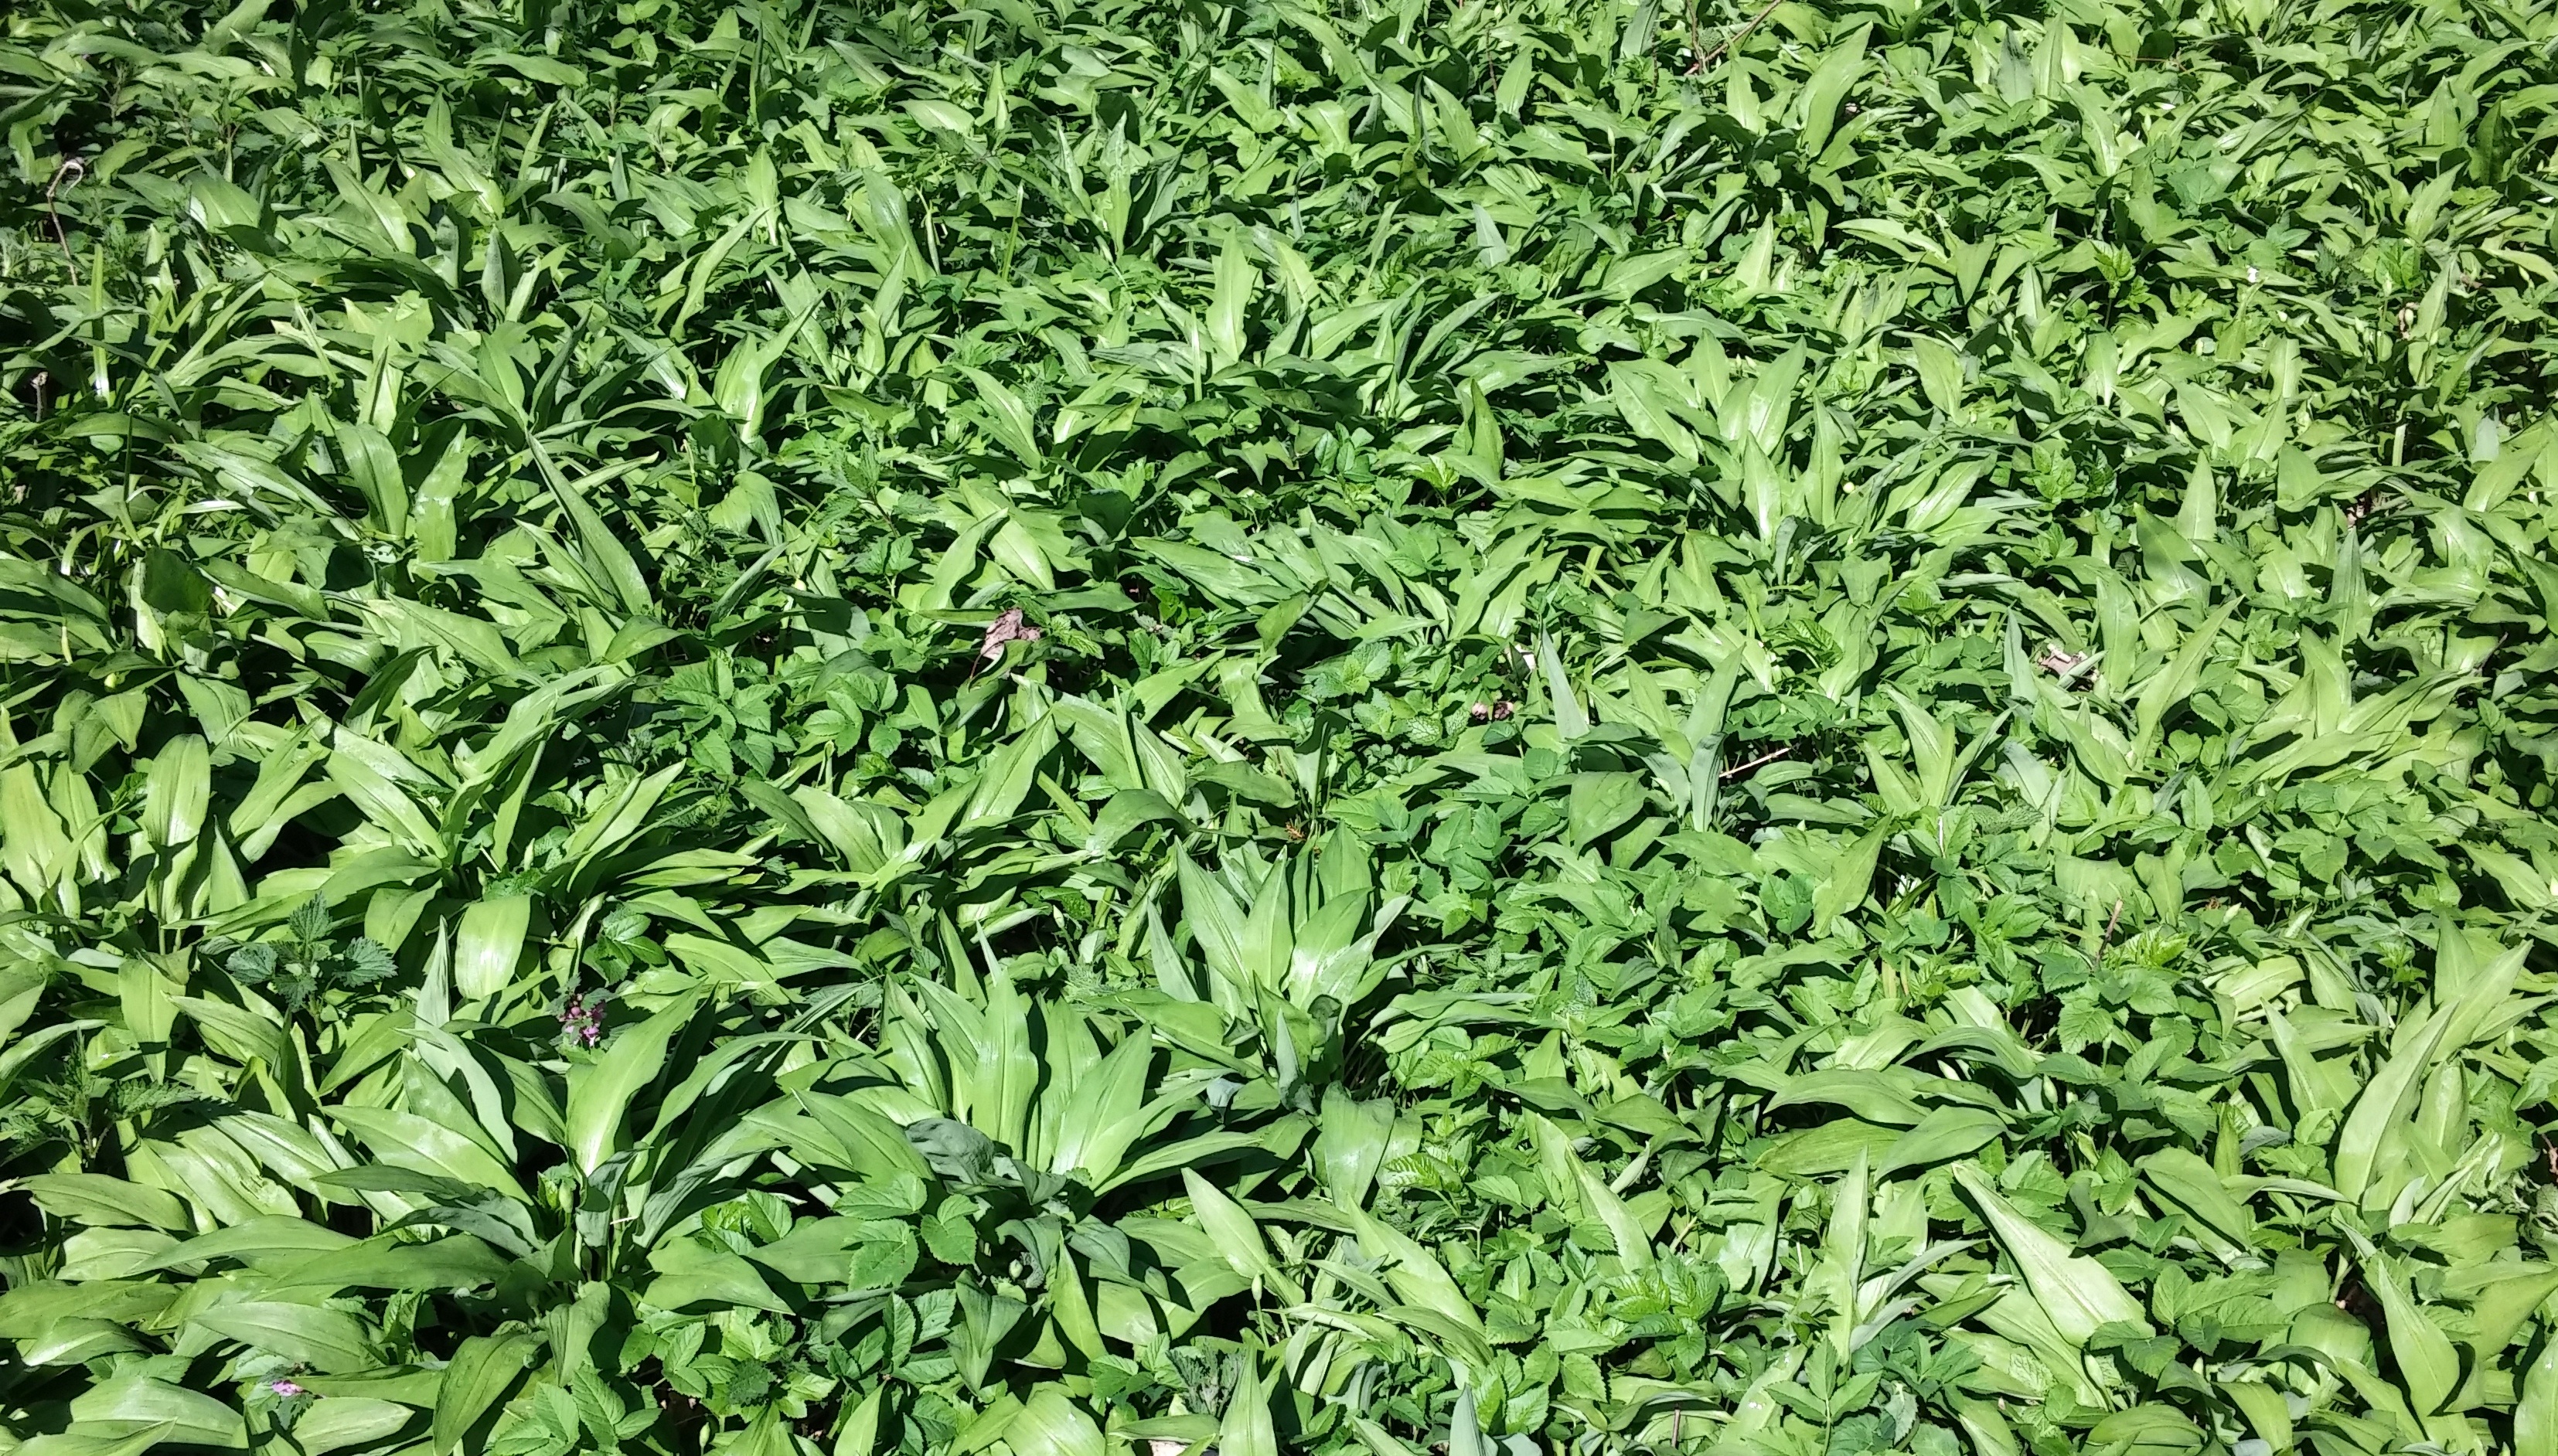
grass, plant, field, lawn, leaf, flower, food, spring, herb, produce, vegetable, crop, agriculture, weed, vegetables, plantation, bavaria, delicacy, overseas, flowering plant, bear's garlic, daisy family, chiemgau, annual plant, grass family, land plant, brassica rapa, leaf vegetable